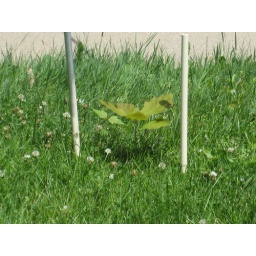
new tree in front yard and I didn't even have to plant it